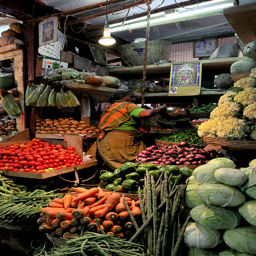
A man tends to his fruit and vegetable stand
A store filled with lots of fresh produce.
lots of different vegetables in a outdoor  market
A fruit and vegetable stand in a store
A woman sells vegetables in a market stall.